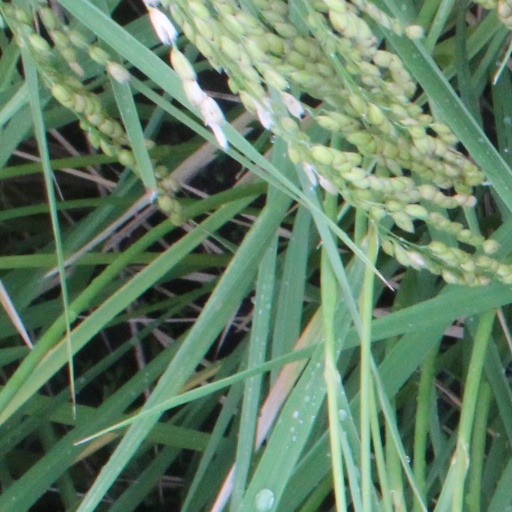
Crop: rice